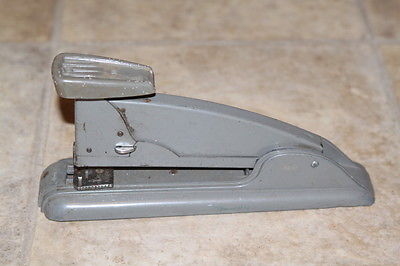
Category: stapler